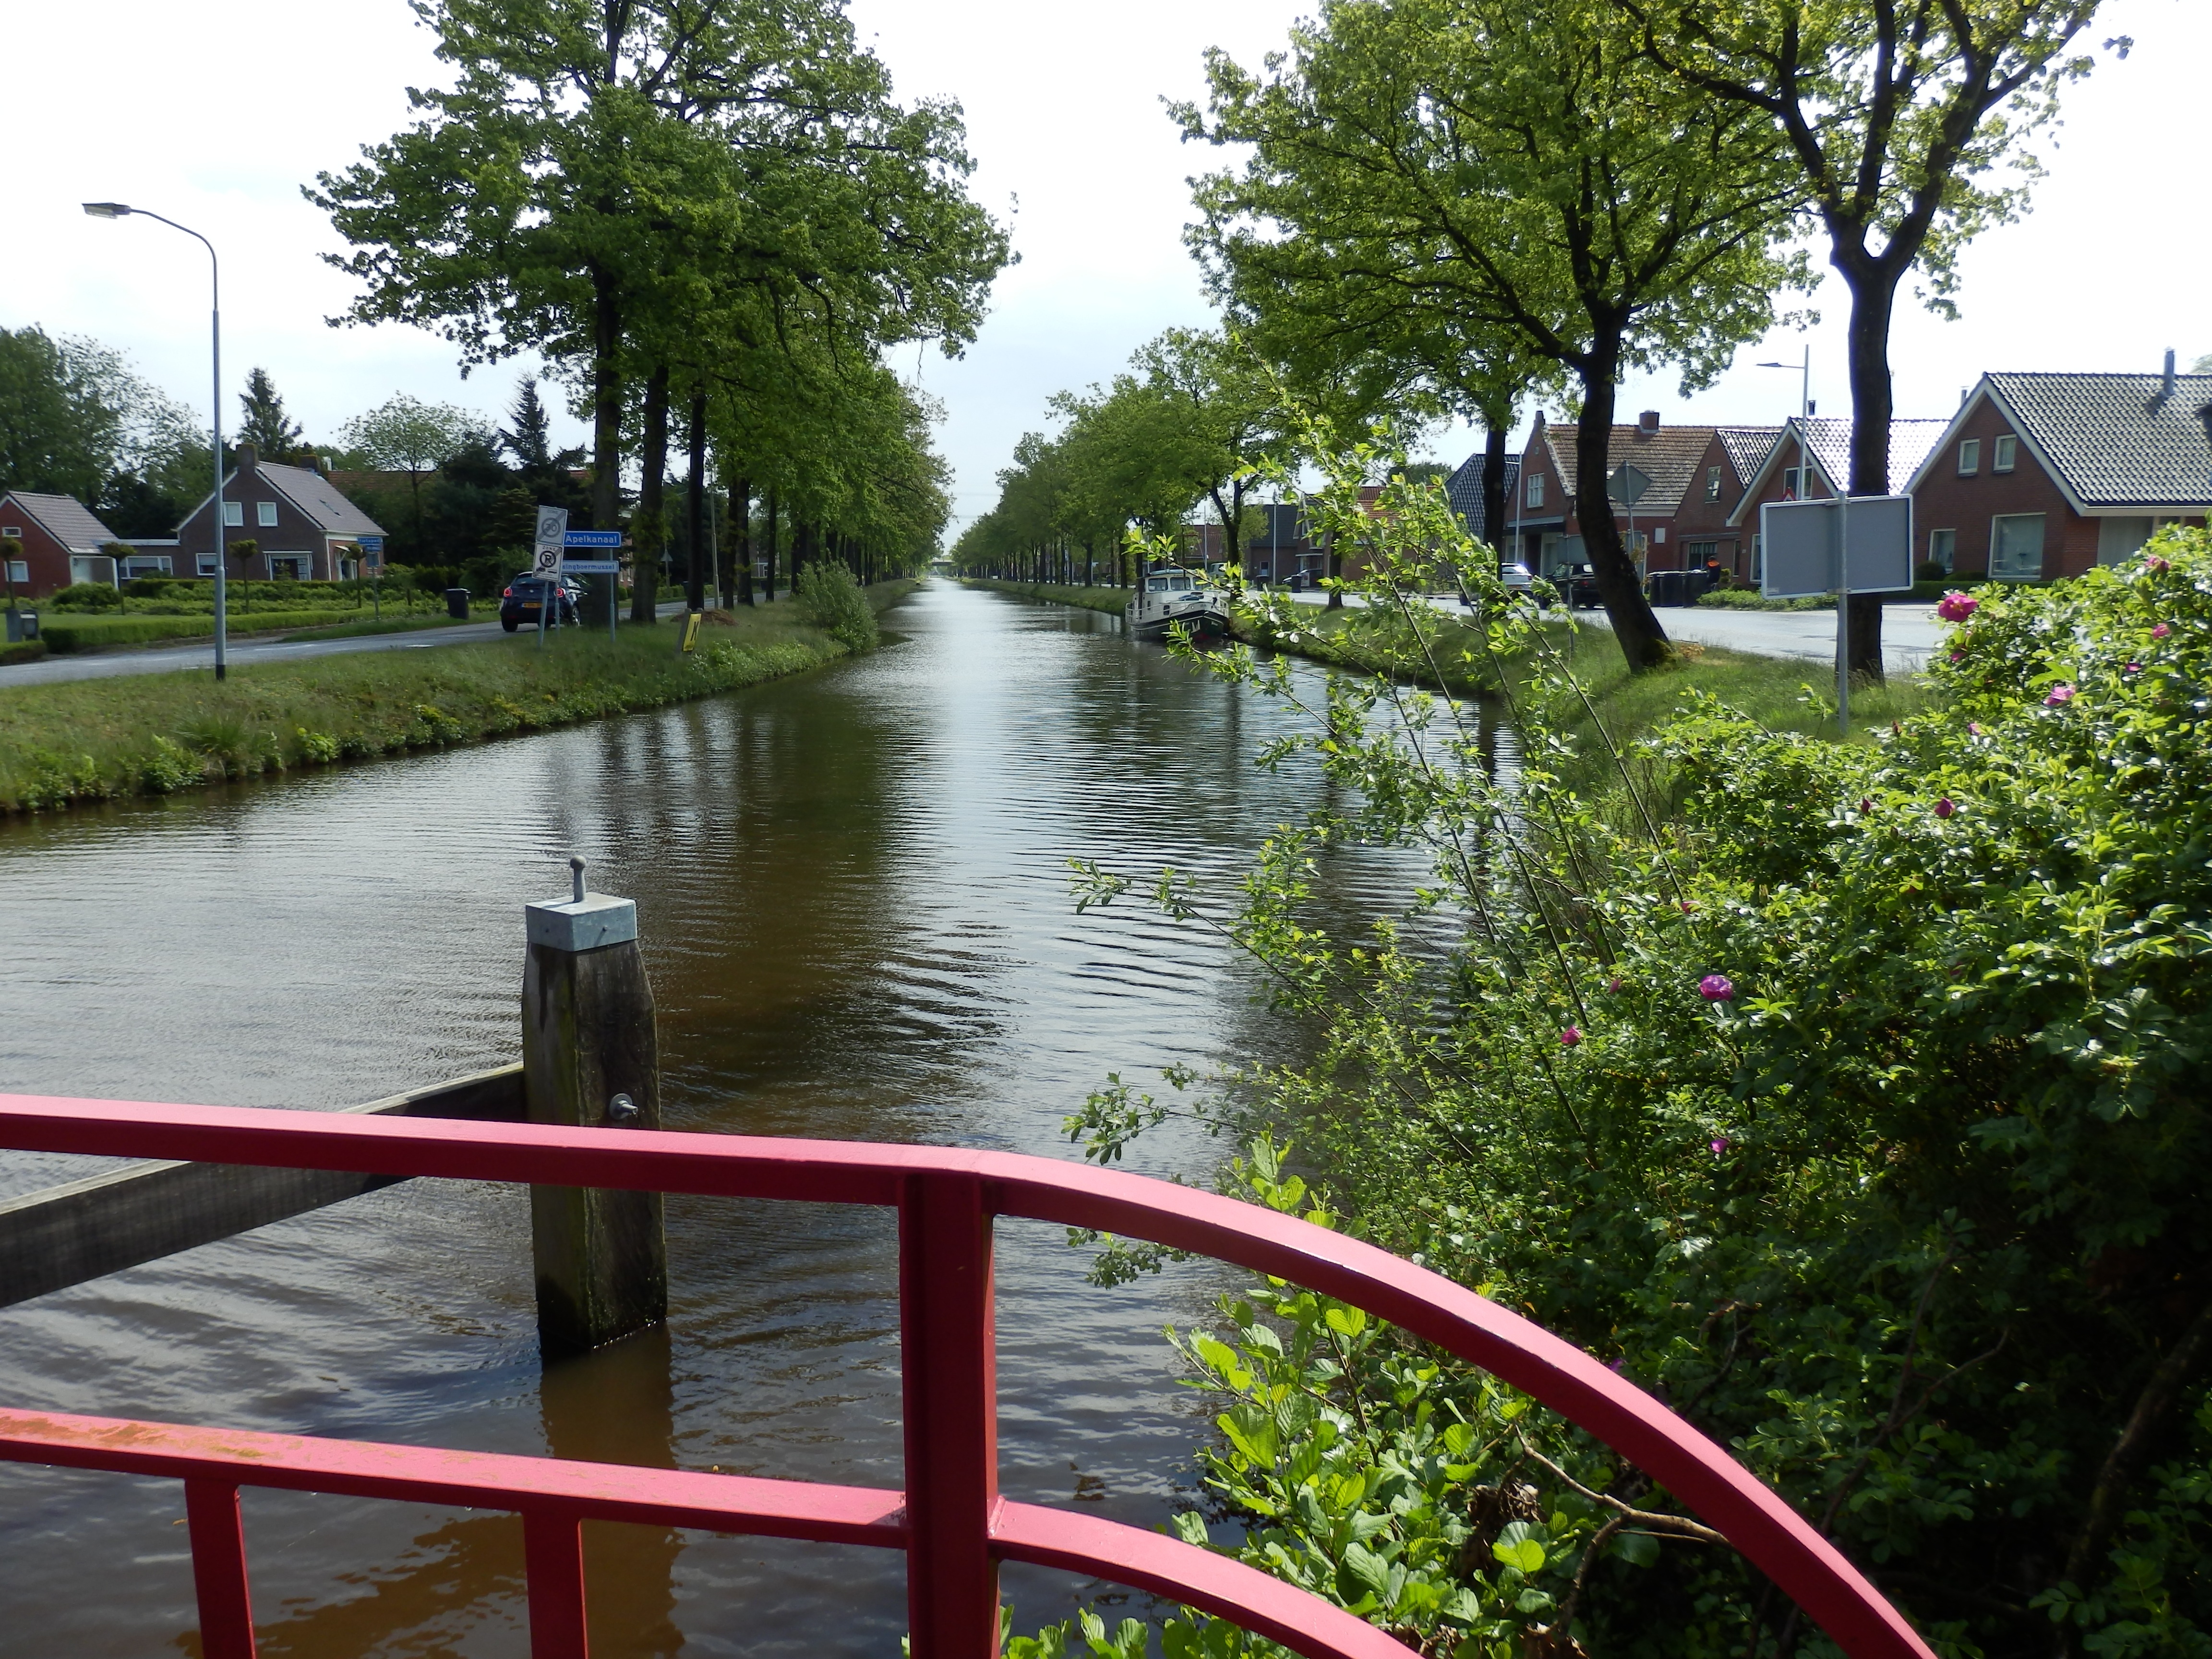
landscape, tree, water, bridge, flower, river, canal, waterway, amsterdam, netherlands, channel, mood, secondary channel